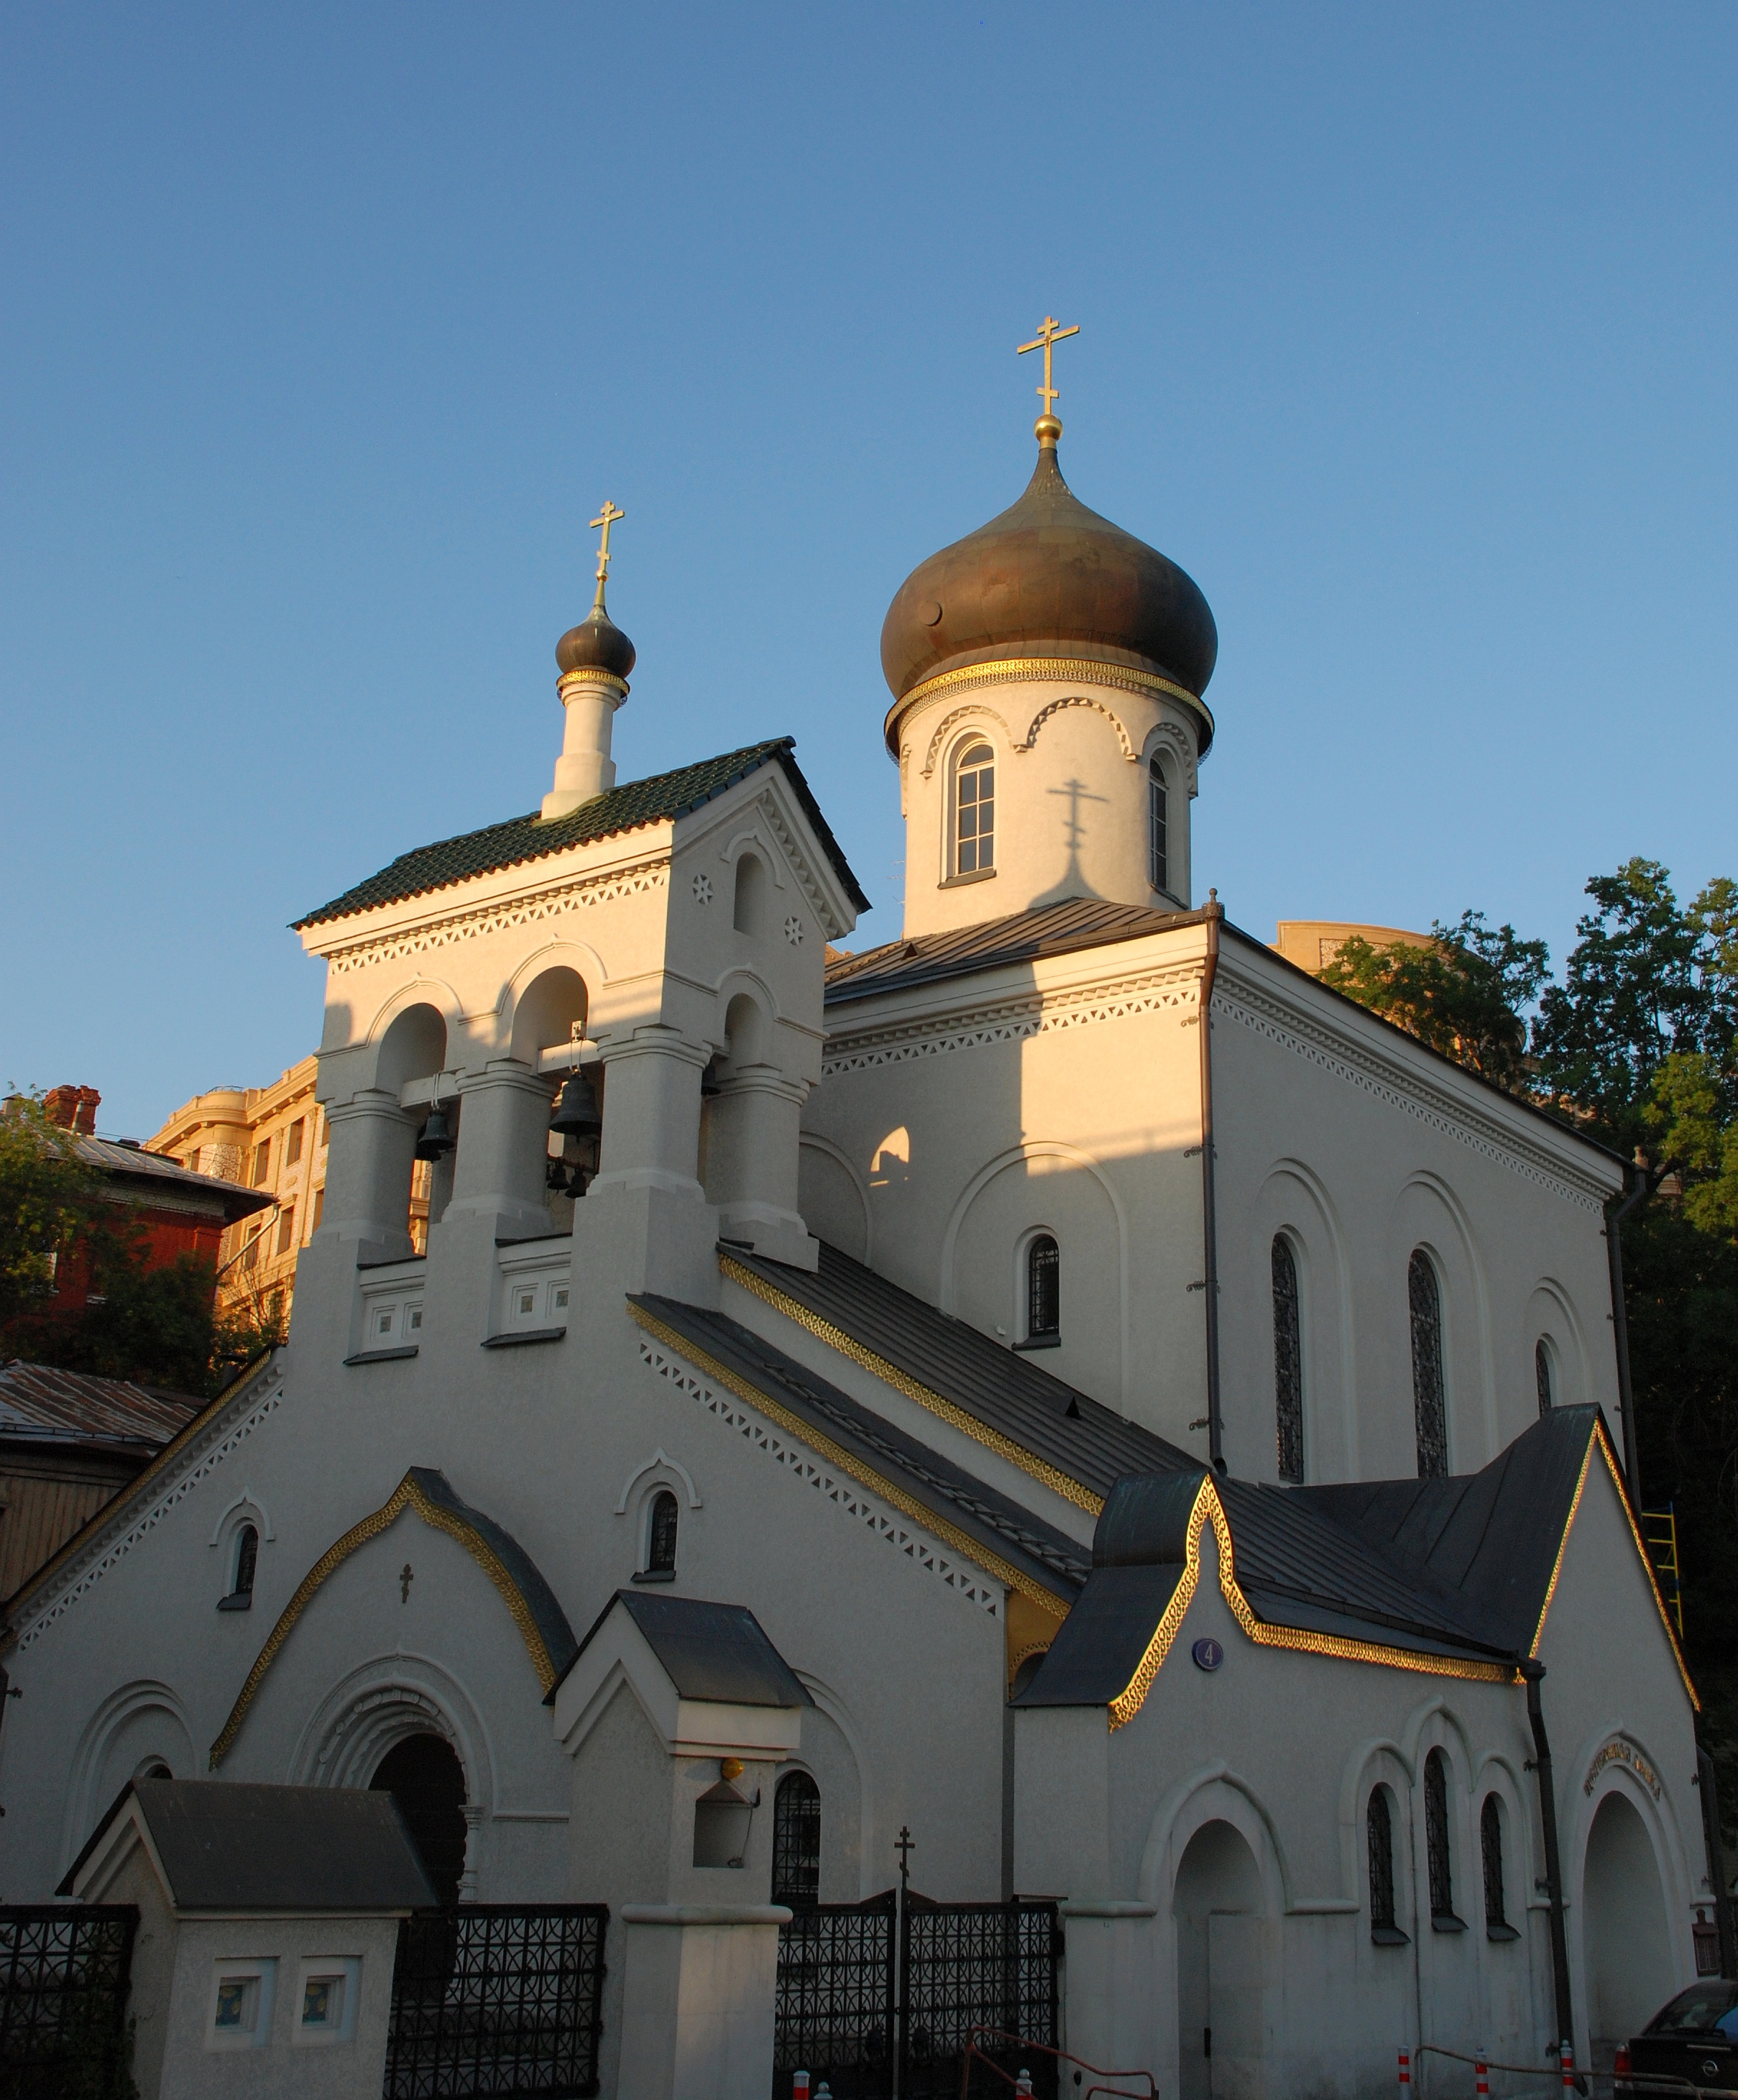
building, chateau, tower, church, chapel, nikon, place of worship, bell tower, temple, steeple, monastery, synagogue, moscow, nikkor, dome, russia, d80, moskau, 18135mmf3556g, 18135mm, nikond80, moscou, spanish missions in california